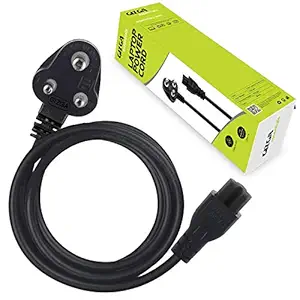
Gizga Essentials Laptop Power Cable Cord- 3 Pin Adapter Isi Certified(1 Meter/3.3 Feet)
Category: Computers&Accessories
Price: 179 (list price: 499)
Rating: 4.1 (10,174 ratings)
About this product: This is a polarized power cable designed to connect a wall socket and your Laptop/notebook power brick. The female connector plugs directly into the device while the male connector plugs into a standard outlet.|COMPATIBLE for All 3 pin Laptop Power Cable Cord|Fits most branded- Laptop Adapter/ Chargers: Universal AU 3-Prong AC Power Cord 3 Pin Adapter Cable. Fit most Laptops, Game Players, Cameras, Printers, AC Power Adapters or Chargers.|It converts back and forth between 3-prong Power Plug and 3-Prong Laptop Power Cord.|Overload protection:Overload protection with high quality wires.Anti-Interference feature with better Isolation materials, better quality rubberized texture Cord